Pyramid of Tirana

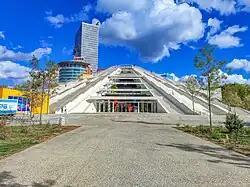
Pyramid of Tirana after Reconstruction, 2023

In 2018, a new project was unveiled that would turn the Pyramid into an IT center for youth called TUMO Tirana, with a focus on computer programming, robotics, and start ups. The project consists in building staircases on the sides of the pyramid, and glass coverage areas for increased natural light.